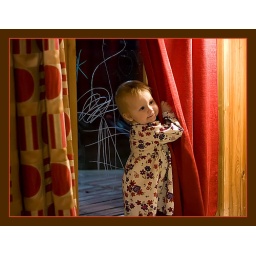
My cute little niece playing peekaboo in the curtains my sister-in-law made..